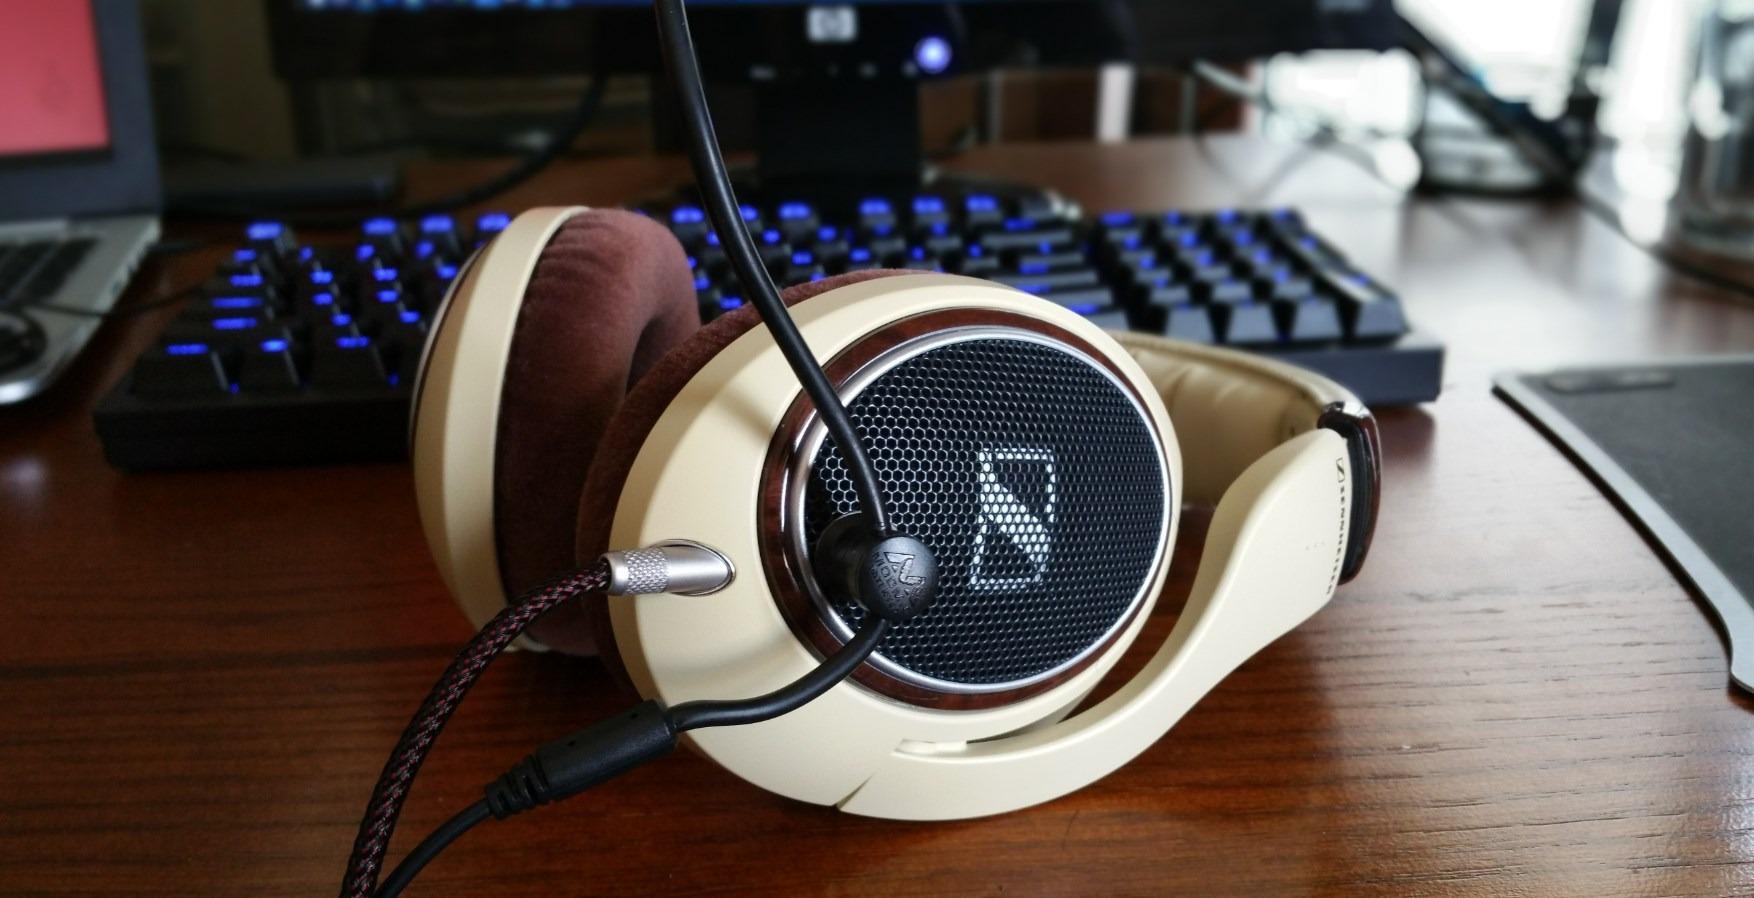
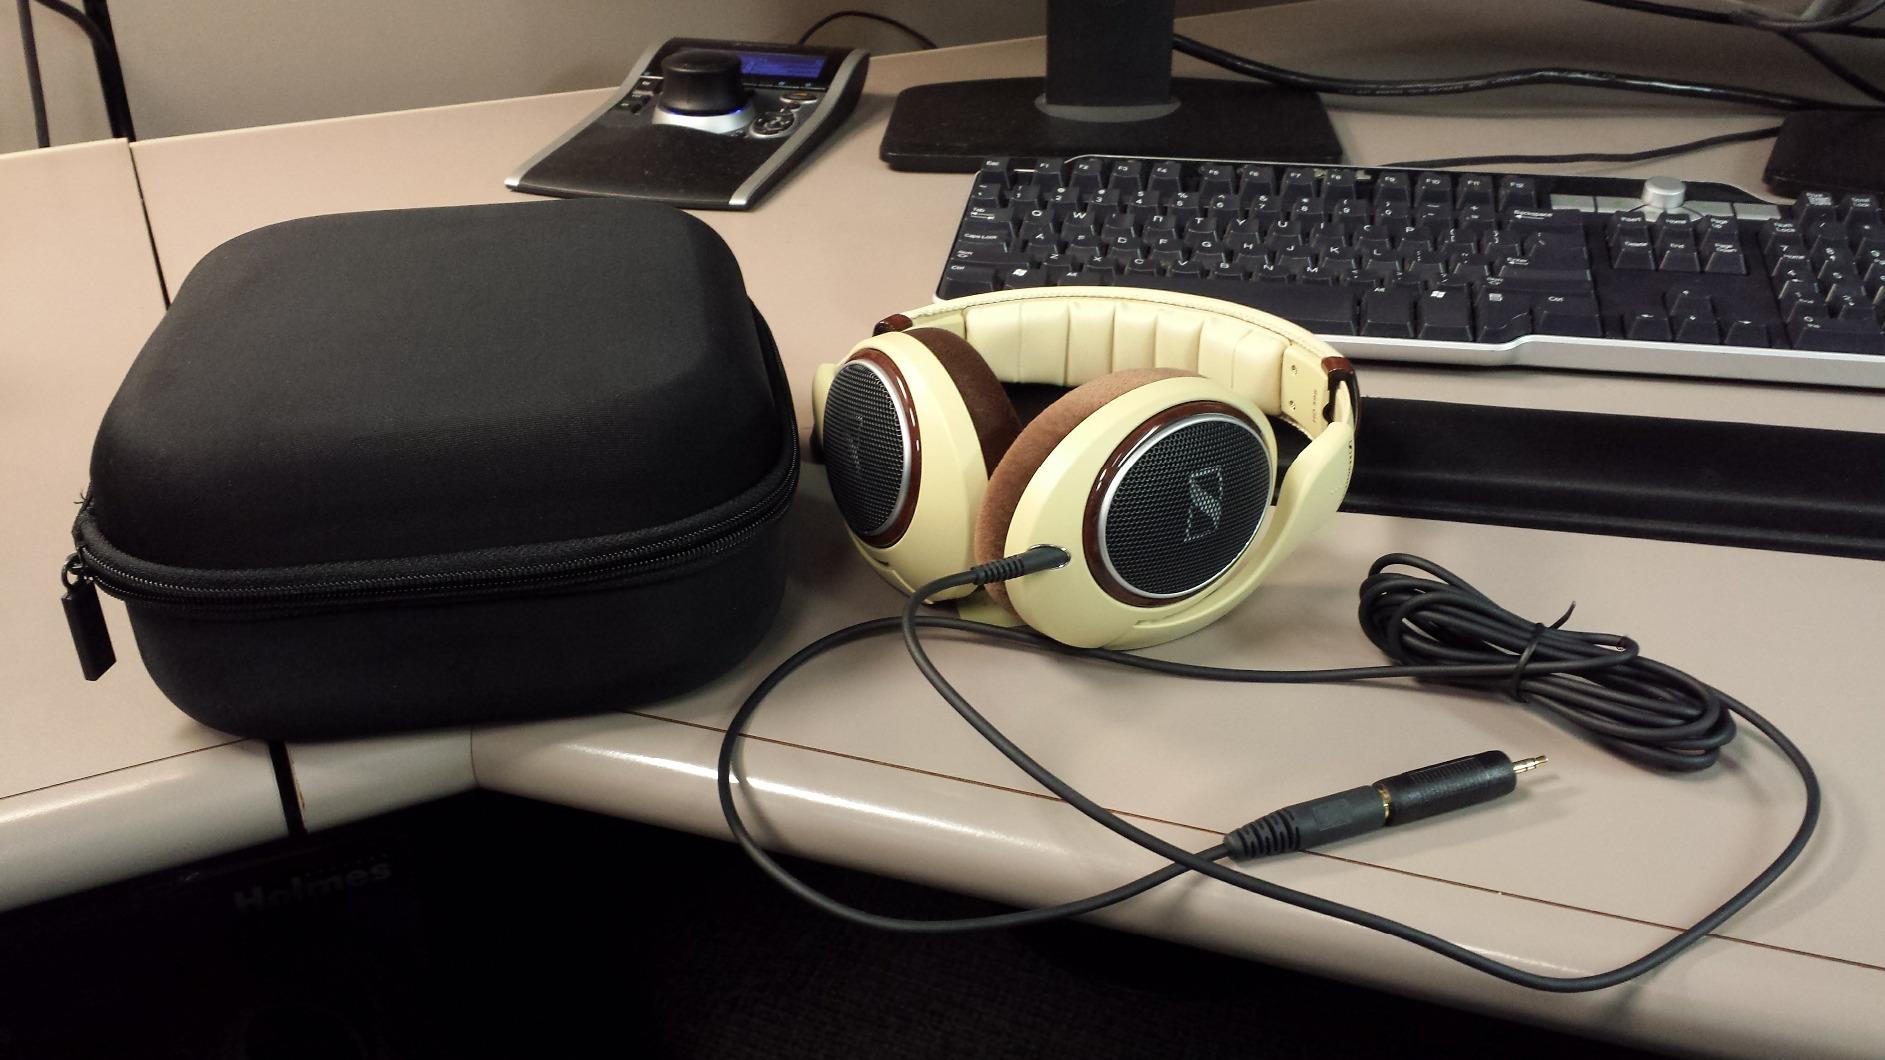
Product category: headphones
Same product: yes